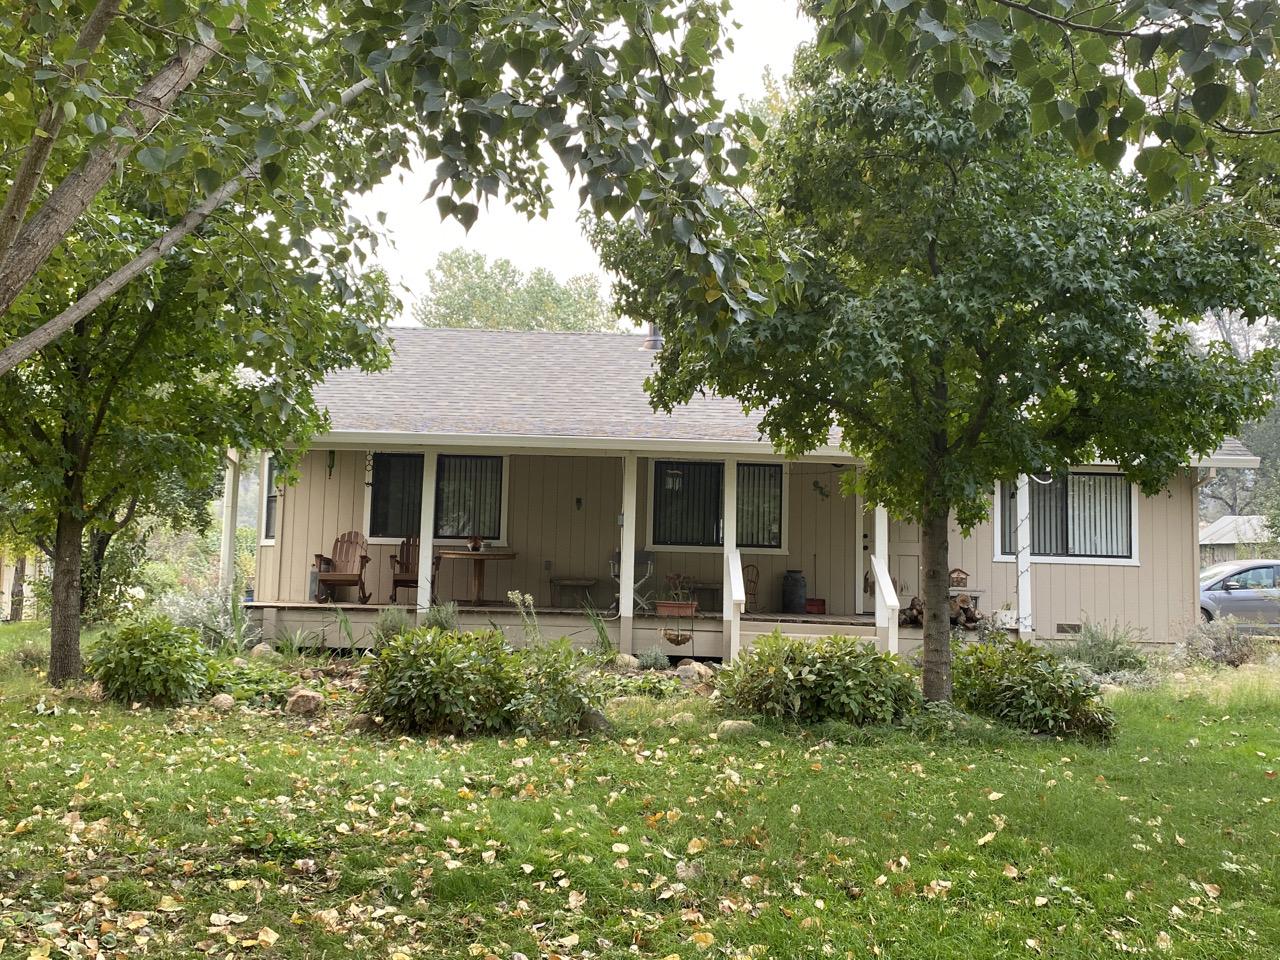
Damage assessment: no_damage